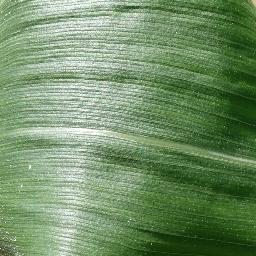
Label: Corn___healthy